9th Infantry Regiment (United States)

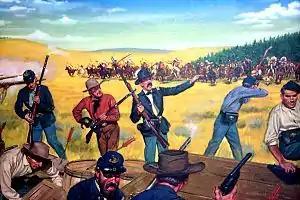
Near Fort Phil Kearney, Wyoming, 2 August 1867. The Wagon Box Fight. A small force of 30 men on the 9th Infantry led by Brevet Major James Powell was attacked in the early morning hours by some 2,000 Sioux Indians. The soldiers hastily erected a barricade of wagon boxes, and withstood multiple charge. The Sioux finally withdrew, leaving behind several hundred killed and wounded.

During the period from 1866 to 1869, elements of the regiment were in the Snake War in Northern California and Oregon and in conflict with the Chemehuevi in Southern California. In June 1869, the regiment was ordered to the Department of the Platte, where it absorbed the 2nd establishment of the 27th Infantry Regiment. It was from the 27th Infantry Regiment that the regiment gets its Civil War battle honors, derived from the 2nd Battalion of the 18th Infantry Regiment that was the cadre around which the 27th formed at the end of the Civil War.